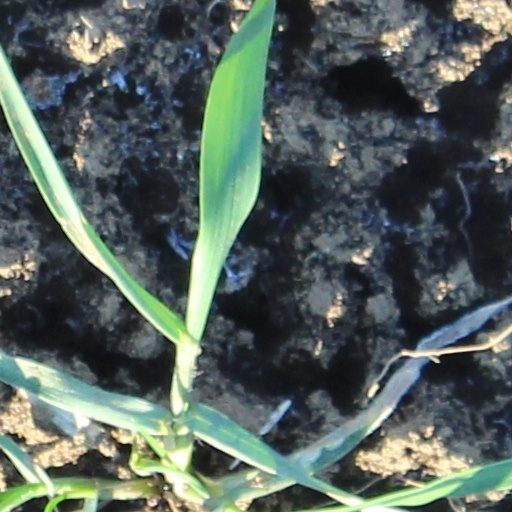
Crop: wheat